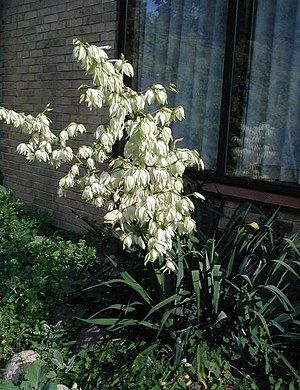
Agave-familien
Trævlet Palmelilje (Yucca filamentosa)
Agave-familien har ca. 20 slægter med op mod 700 arter, som er udbredt i tropiske, subtropiske og varmt tempererede områder af verden: Det sydvestlige Nordamerika, Malaysia, Australien og New Zealand. Arterne kan både være sukkulenter og helt almindelige planter. Det er en familie af planter, som viser mange velkendte ørken- og tørkeområdetilpasninger såsom Agave og Yucca. Her nævnes kun de slægter, som har arter, der dyrkes i Danmark.